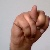
The image shows a hand gesture representing the letter 'N' in Indian Sign Language.